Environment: real
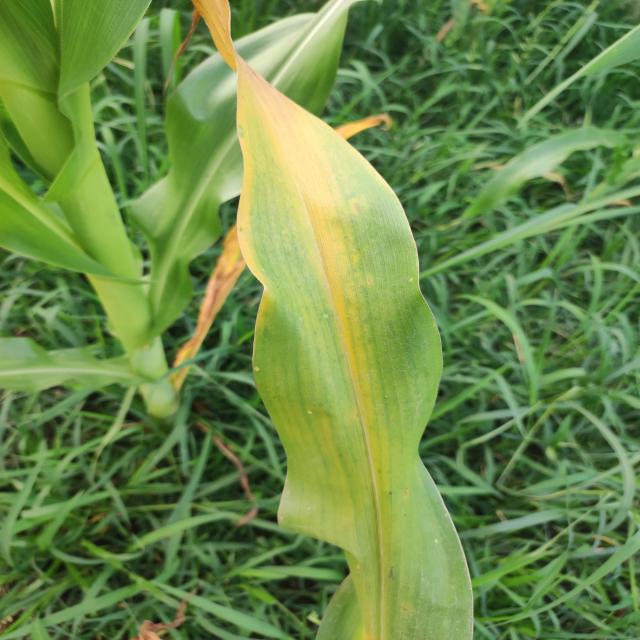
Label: nitrogen_deficiency